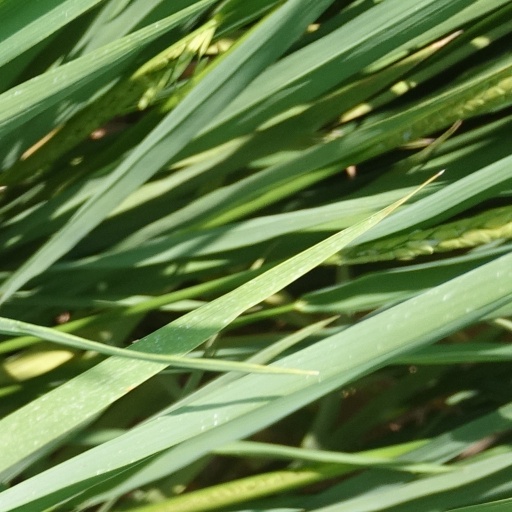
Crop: rice